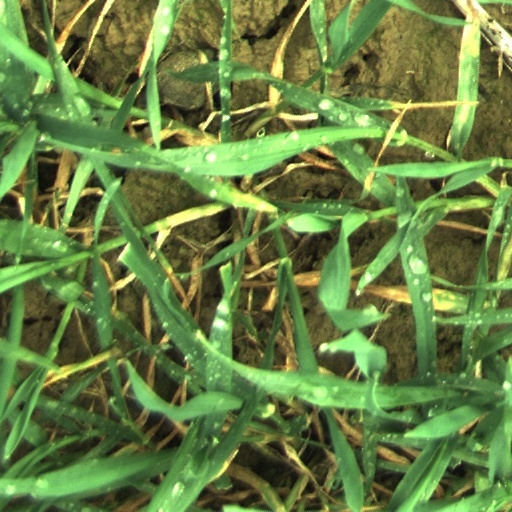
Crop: wheat